Numbat

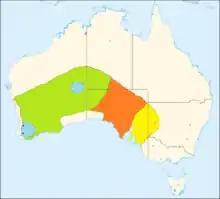
Historical range map of the numbat with extinctions shown in yellow (1800–1910), orange (1910–1930), green (1930–1960), and blue (1960–1980), and with its remaining range shown in black

The numbat is a small, distinctively-striped animal between long, including the tail, with a finely pointed muzzle and a prominent, bushy tail about the same length as its body. They have five toes on the fore feet, and four on the hind feet. Colour varies considerably, from soft grey to reddish-brown, often with an area of brick red on the upper back, and always with a conspicuous black stripe running from the tip of the muzzle through the eye to the base of the small, round-tipped ear. Between four and eleven white stripes cross the animal's hindquarters, which gradually become fainter towards the midback. The underside is cream or light grey, while the tail is covered with long, grey hair flecked with white. Weight varies between . Numbats also possess a sternal scent gland, which may be used for marking their territories.